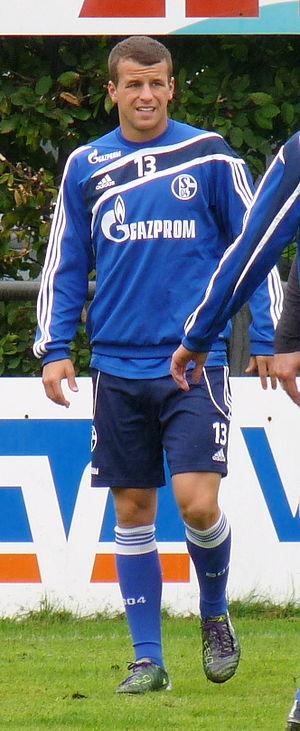
Lukas Schmitz est un footballeur allemand né le 13 octobre 1988 à Hattingen en Allemagne. Il évolue actuellement au poste de latéral gauche pour le Wolfsberger AC, qu'il quittera à l'été 2020 pour rejoindre le VVV Venlo.